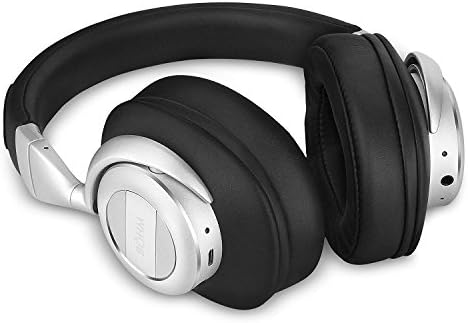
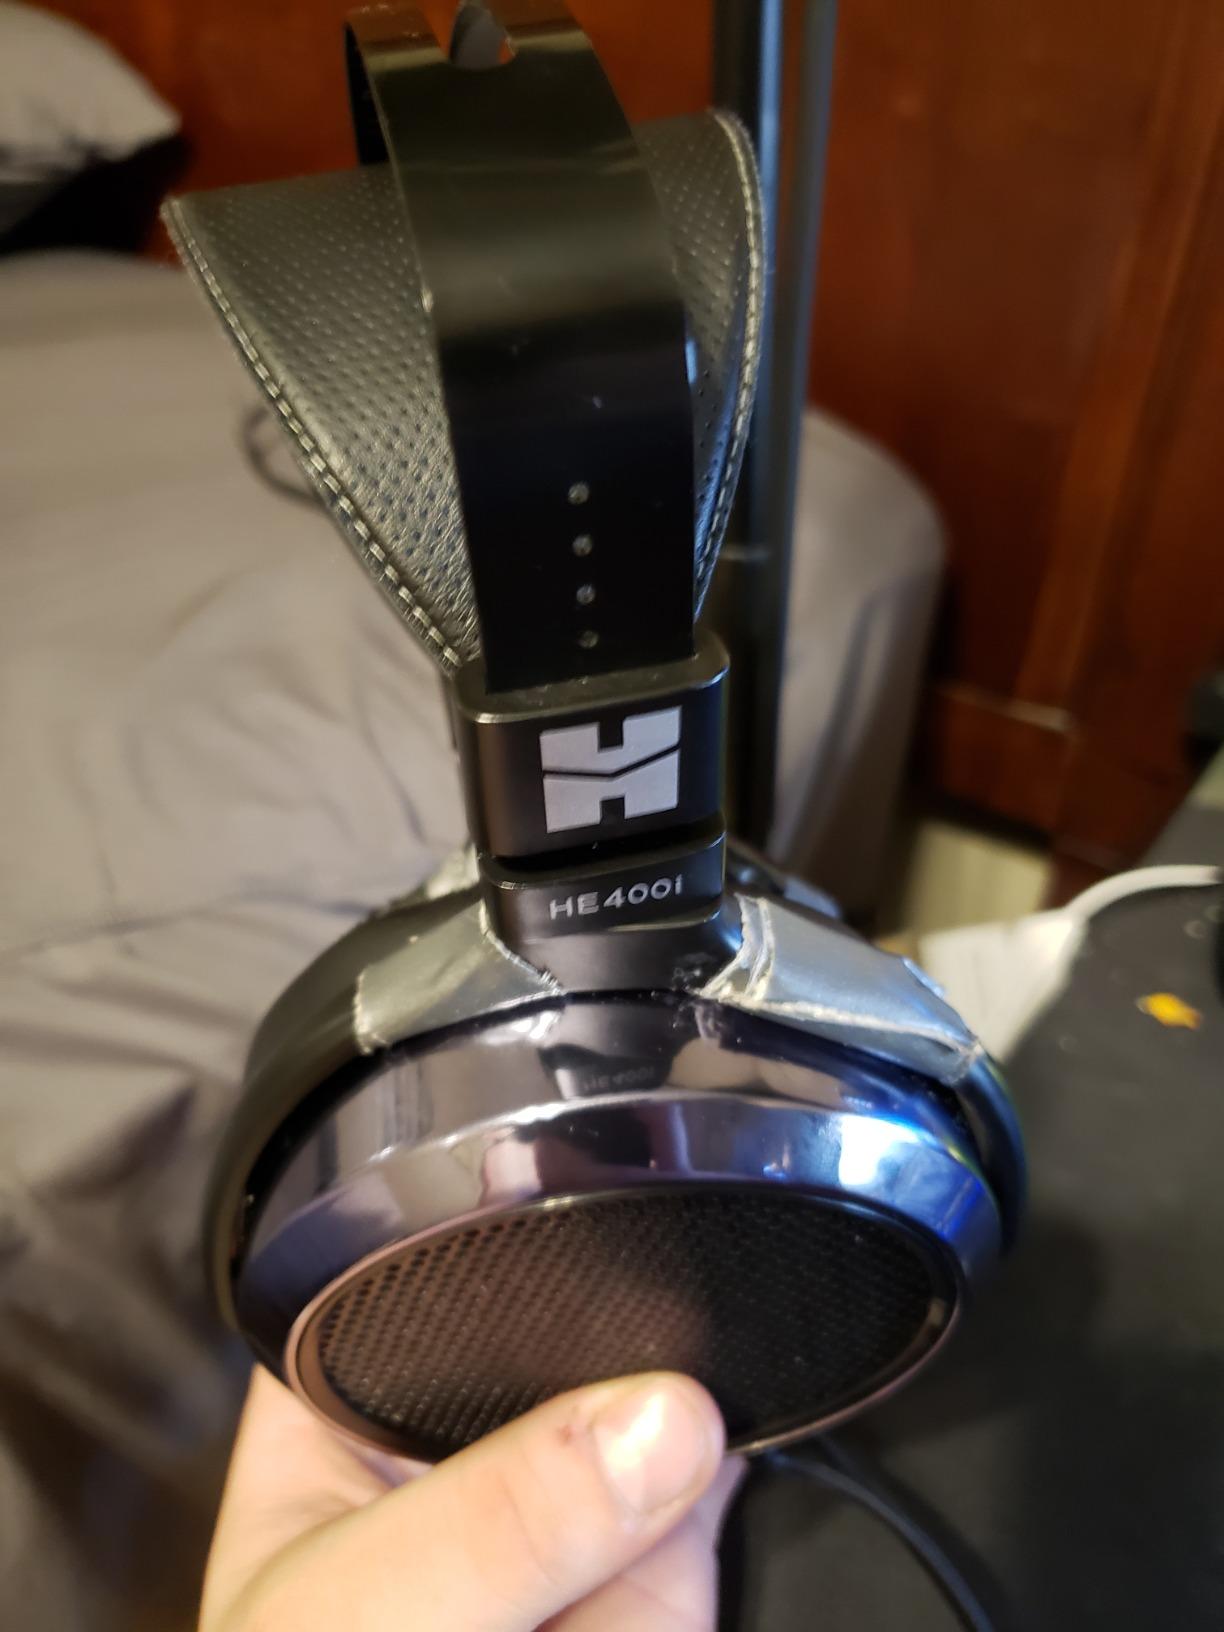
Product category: headphones
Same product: no